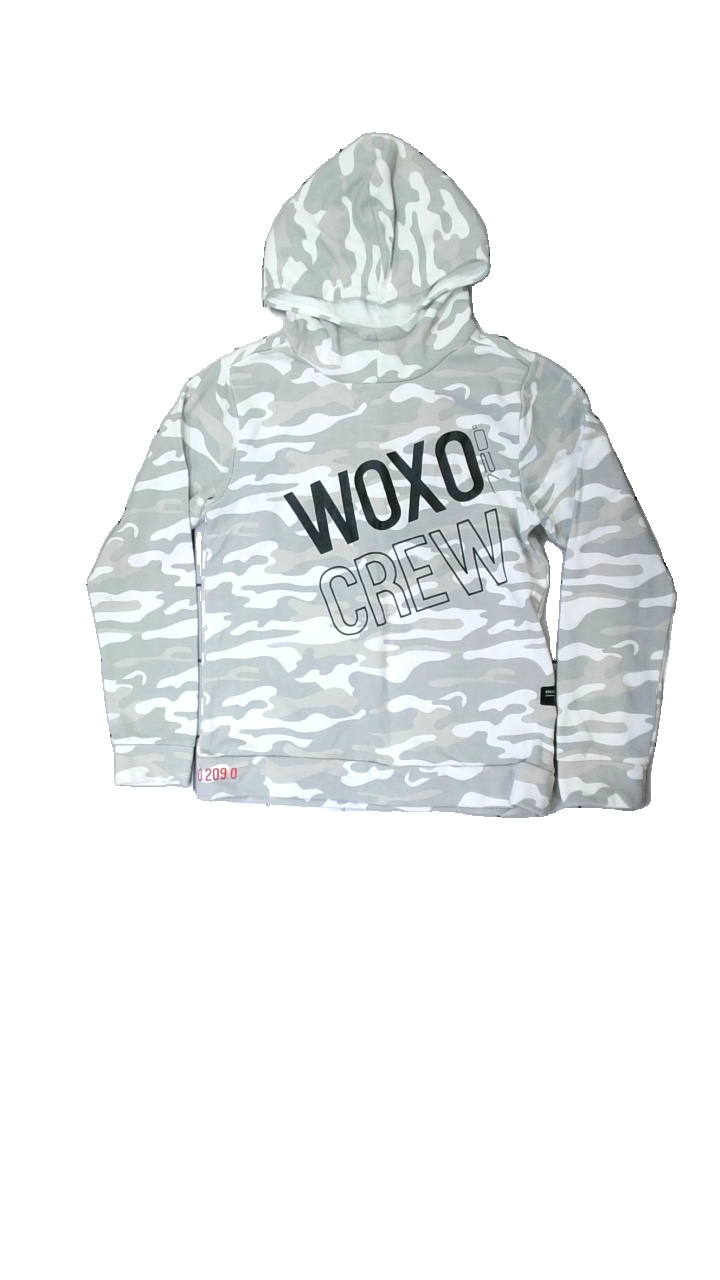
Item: Hoodie (Children)
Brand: Kappahl
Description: Light camopatterned hoodie from WOXO 720 by Kappahl, size 158/164. Poor condition.
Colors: White, Beige, Green, Multicolor
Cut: Regular
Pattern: Other
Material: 82% cott, 18% poly
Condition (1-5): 2
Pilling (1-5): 5
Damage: stain
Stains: Minor
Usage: Export
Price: <50